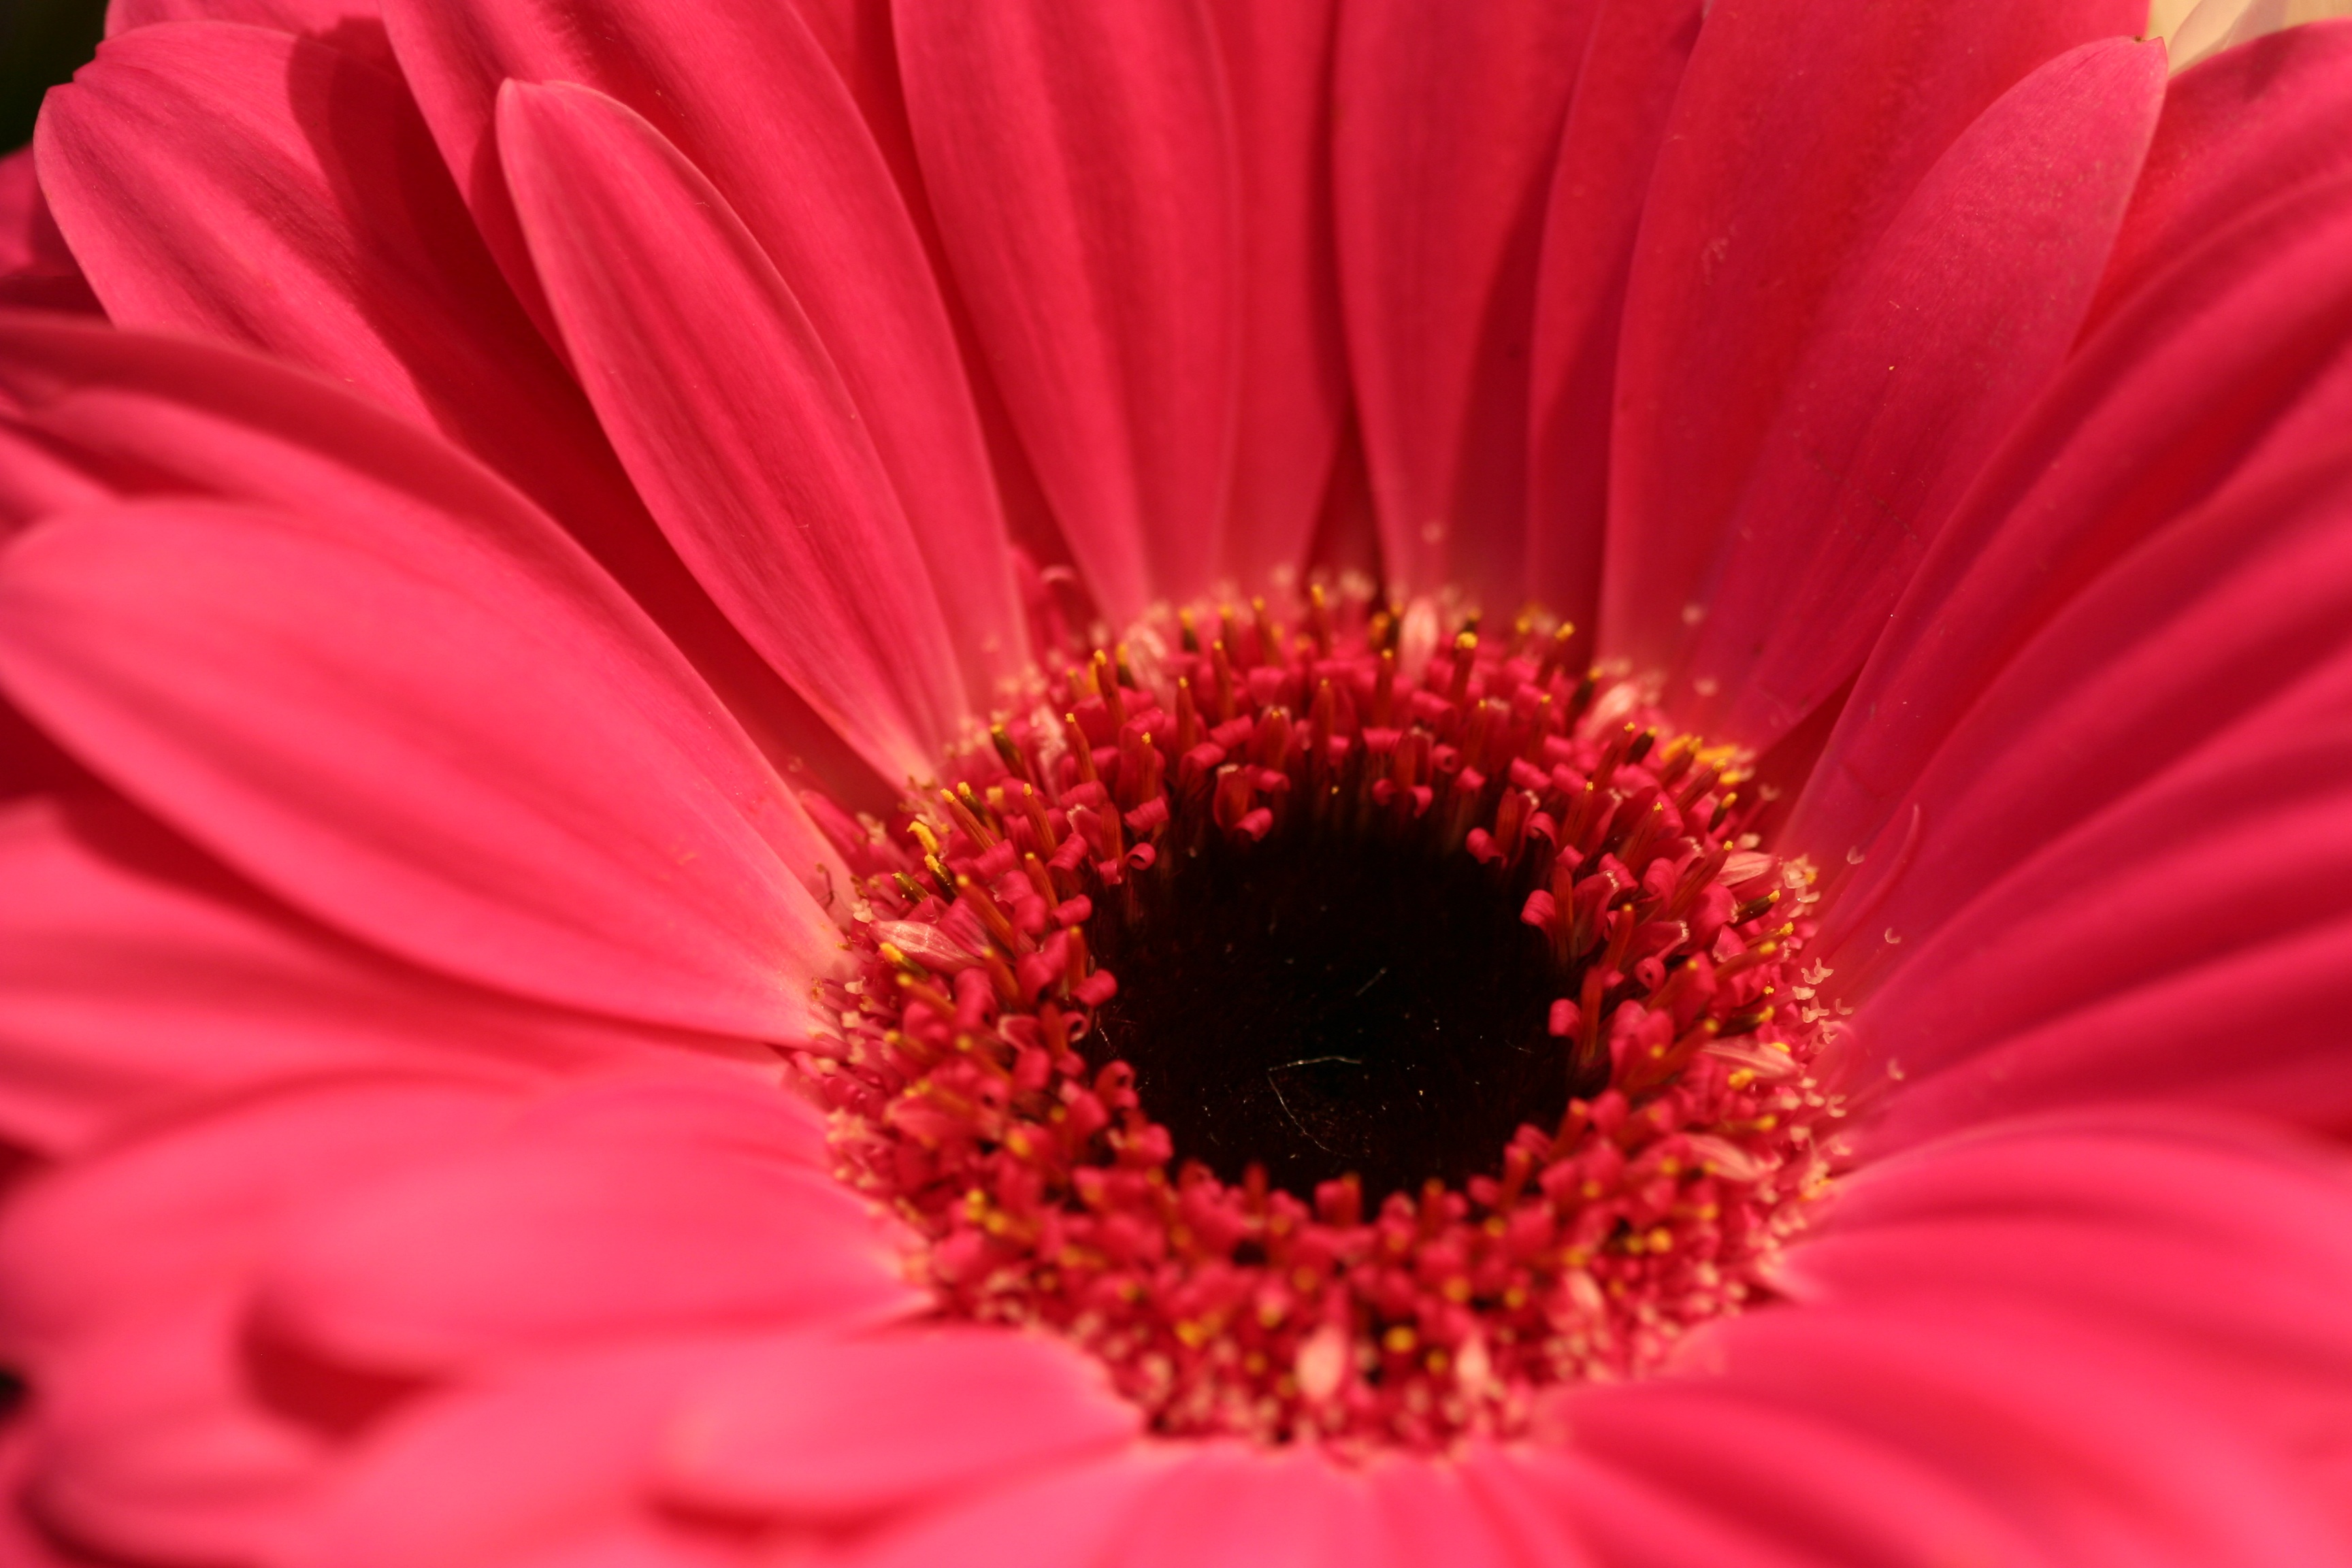
plant, flower, petal, red, macro, pink, flora, close up, gerbera, macro photography, flowering plant, daisy family, city car, annual plant, plant stem, land plant